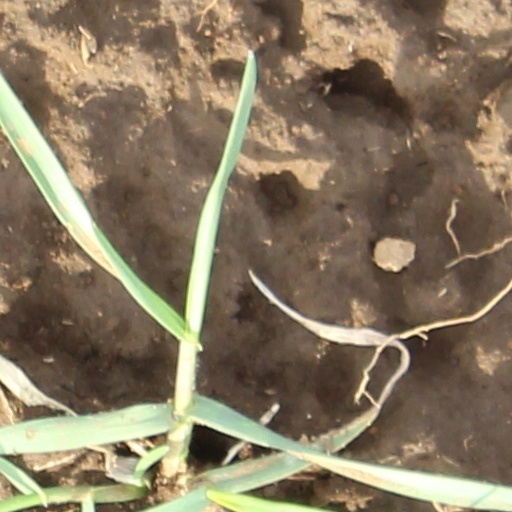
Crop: wheat